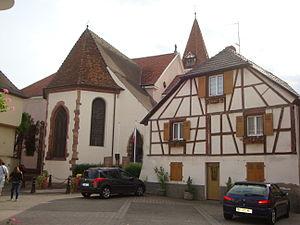
Herrlisheim (68)
Herrlisheim-près-Colmar est une commune française située dans le département du Haut-Rhin, en région Grand Est.